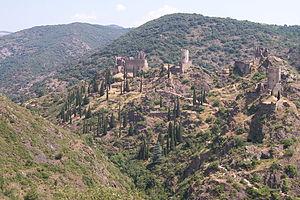
France - Aude - Châteaux de Lastours